Earl and Virginia Young House

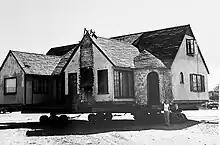
Moving the Young-Sartorette House in 1981 with Joanna Herz at front door.

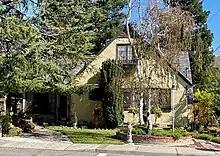
Street View of the Young-Sartorette House on 1888 White Oaks Road.

In 1928, Earl Young acquired a parcel of land from his brother for the sum of $10. He was a local farmer, insurance agent, and Vice President of the California Prune and Apricot Growers Association. He then engaged architect and builder Benjamin H. Painter to oversee the construction of a residence. This property, amidst orchards rather than being close to town, served as both a family home and a business office. The land was bordered on one side by the primary road connecting San Jose and Santa Cruz, originally known as the Old Santa Clara and Los Gatos Road, and later renamed Bascom Avenue. White Oaks Road, formerly part of the Old Santa Clara and Los Gatos Road, marked another boundary of the property. The Bascom Avenue location would prove to be strategically central for the property's future value. Even with the advent of Highway 17, the original roadways continue to play essential roles as major thoroughfares for the communities of Campbell, Los Gatos, and San Jose.